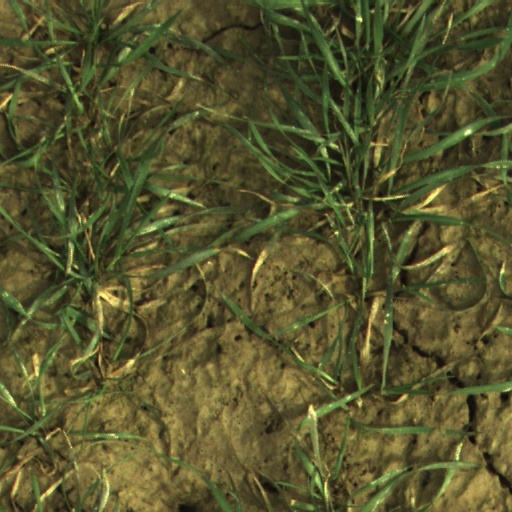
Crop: wheat